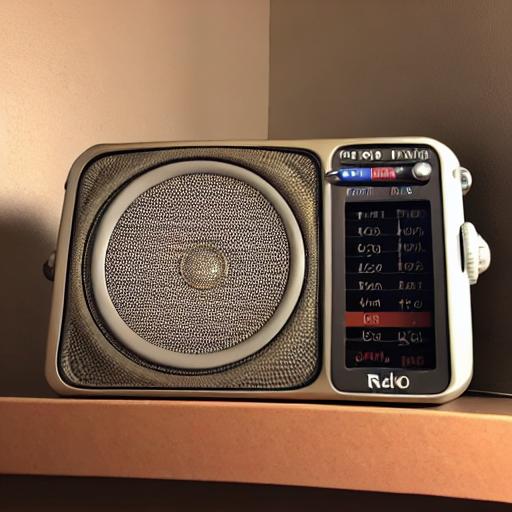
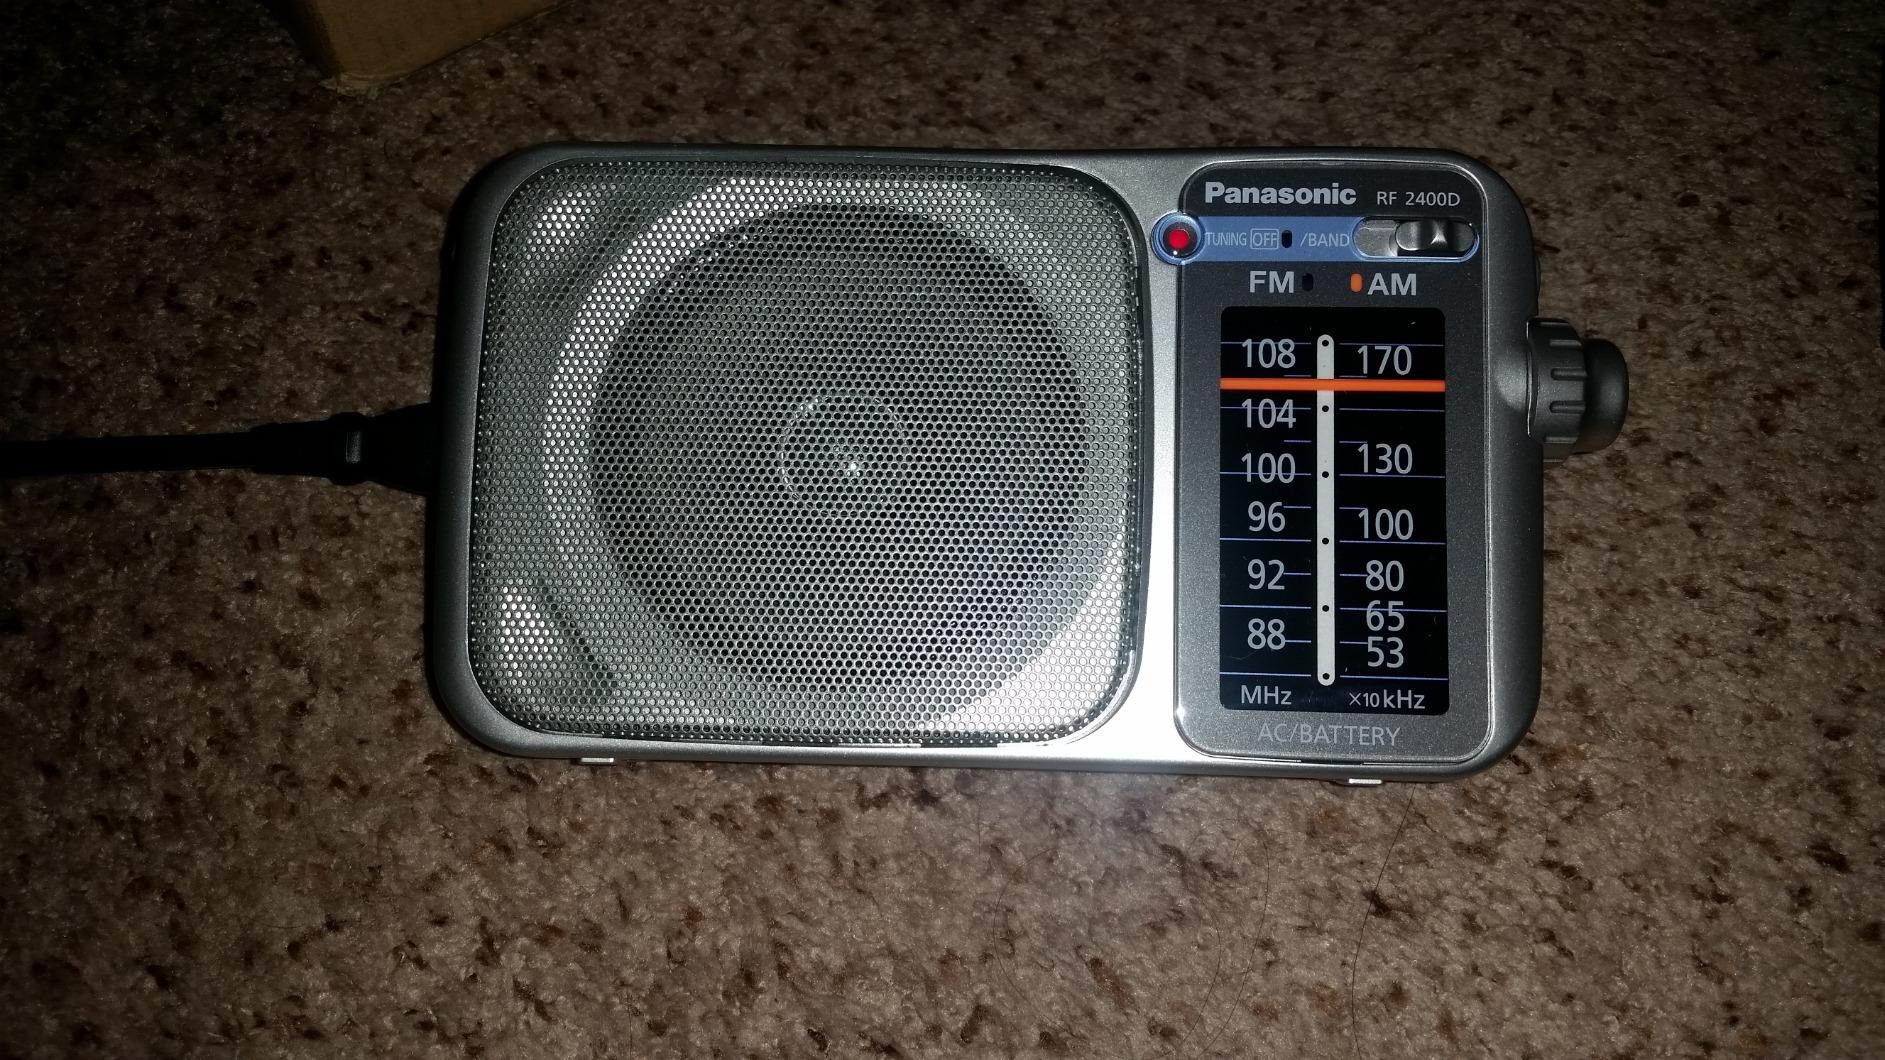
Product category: radio
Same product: no